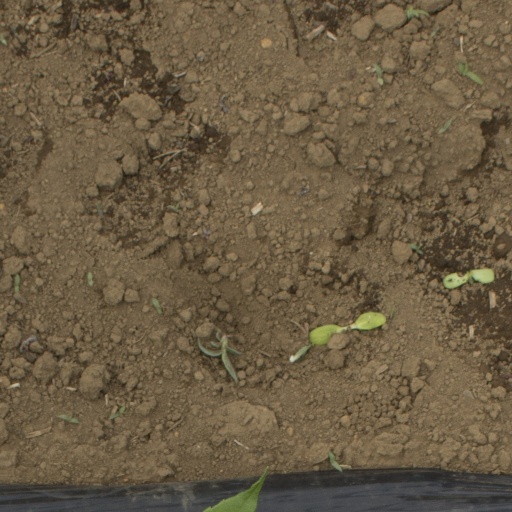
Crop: Jerusalem artichoke